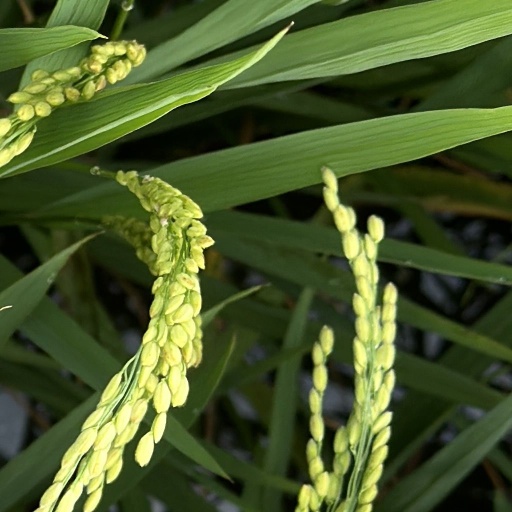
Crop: rice